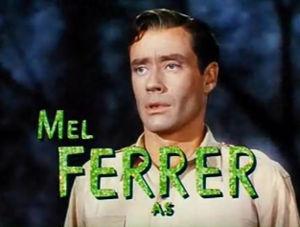
Lili est un film américain de Charles Walters avec Leslie Caron et Mel Ferrer, sorti en 1953.